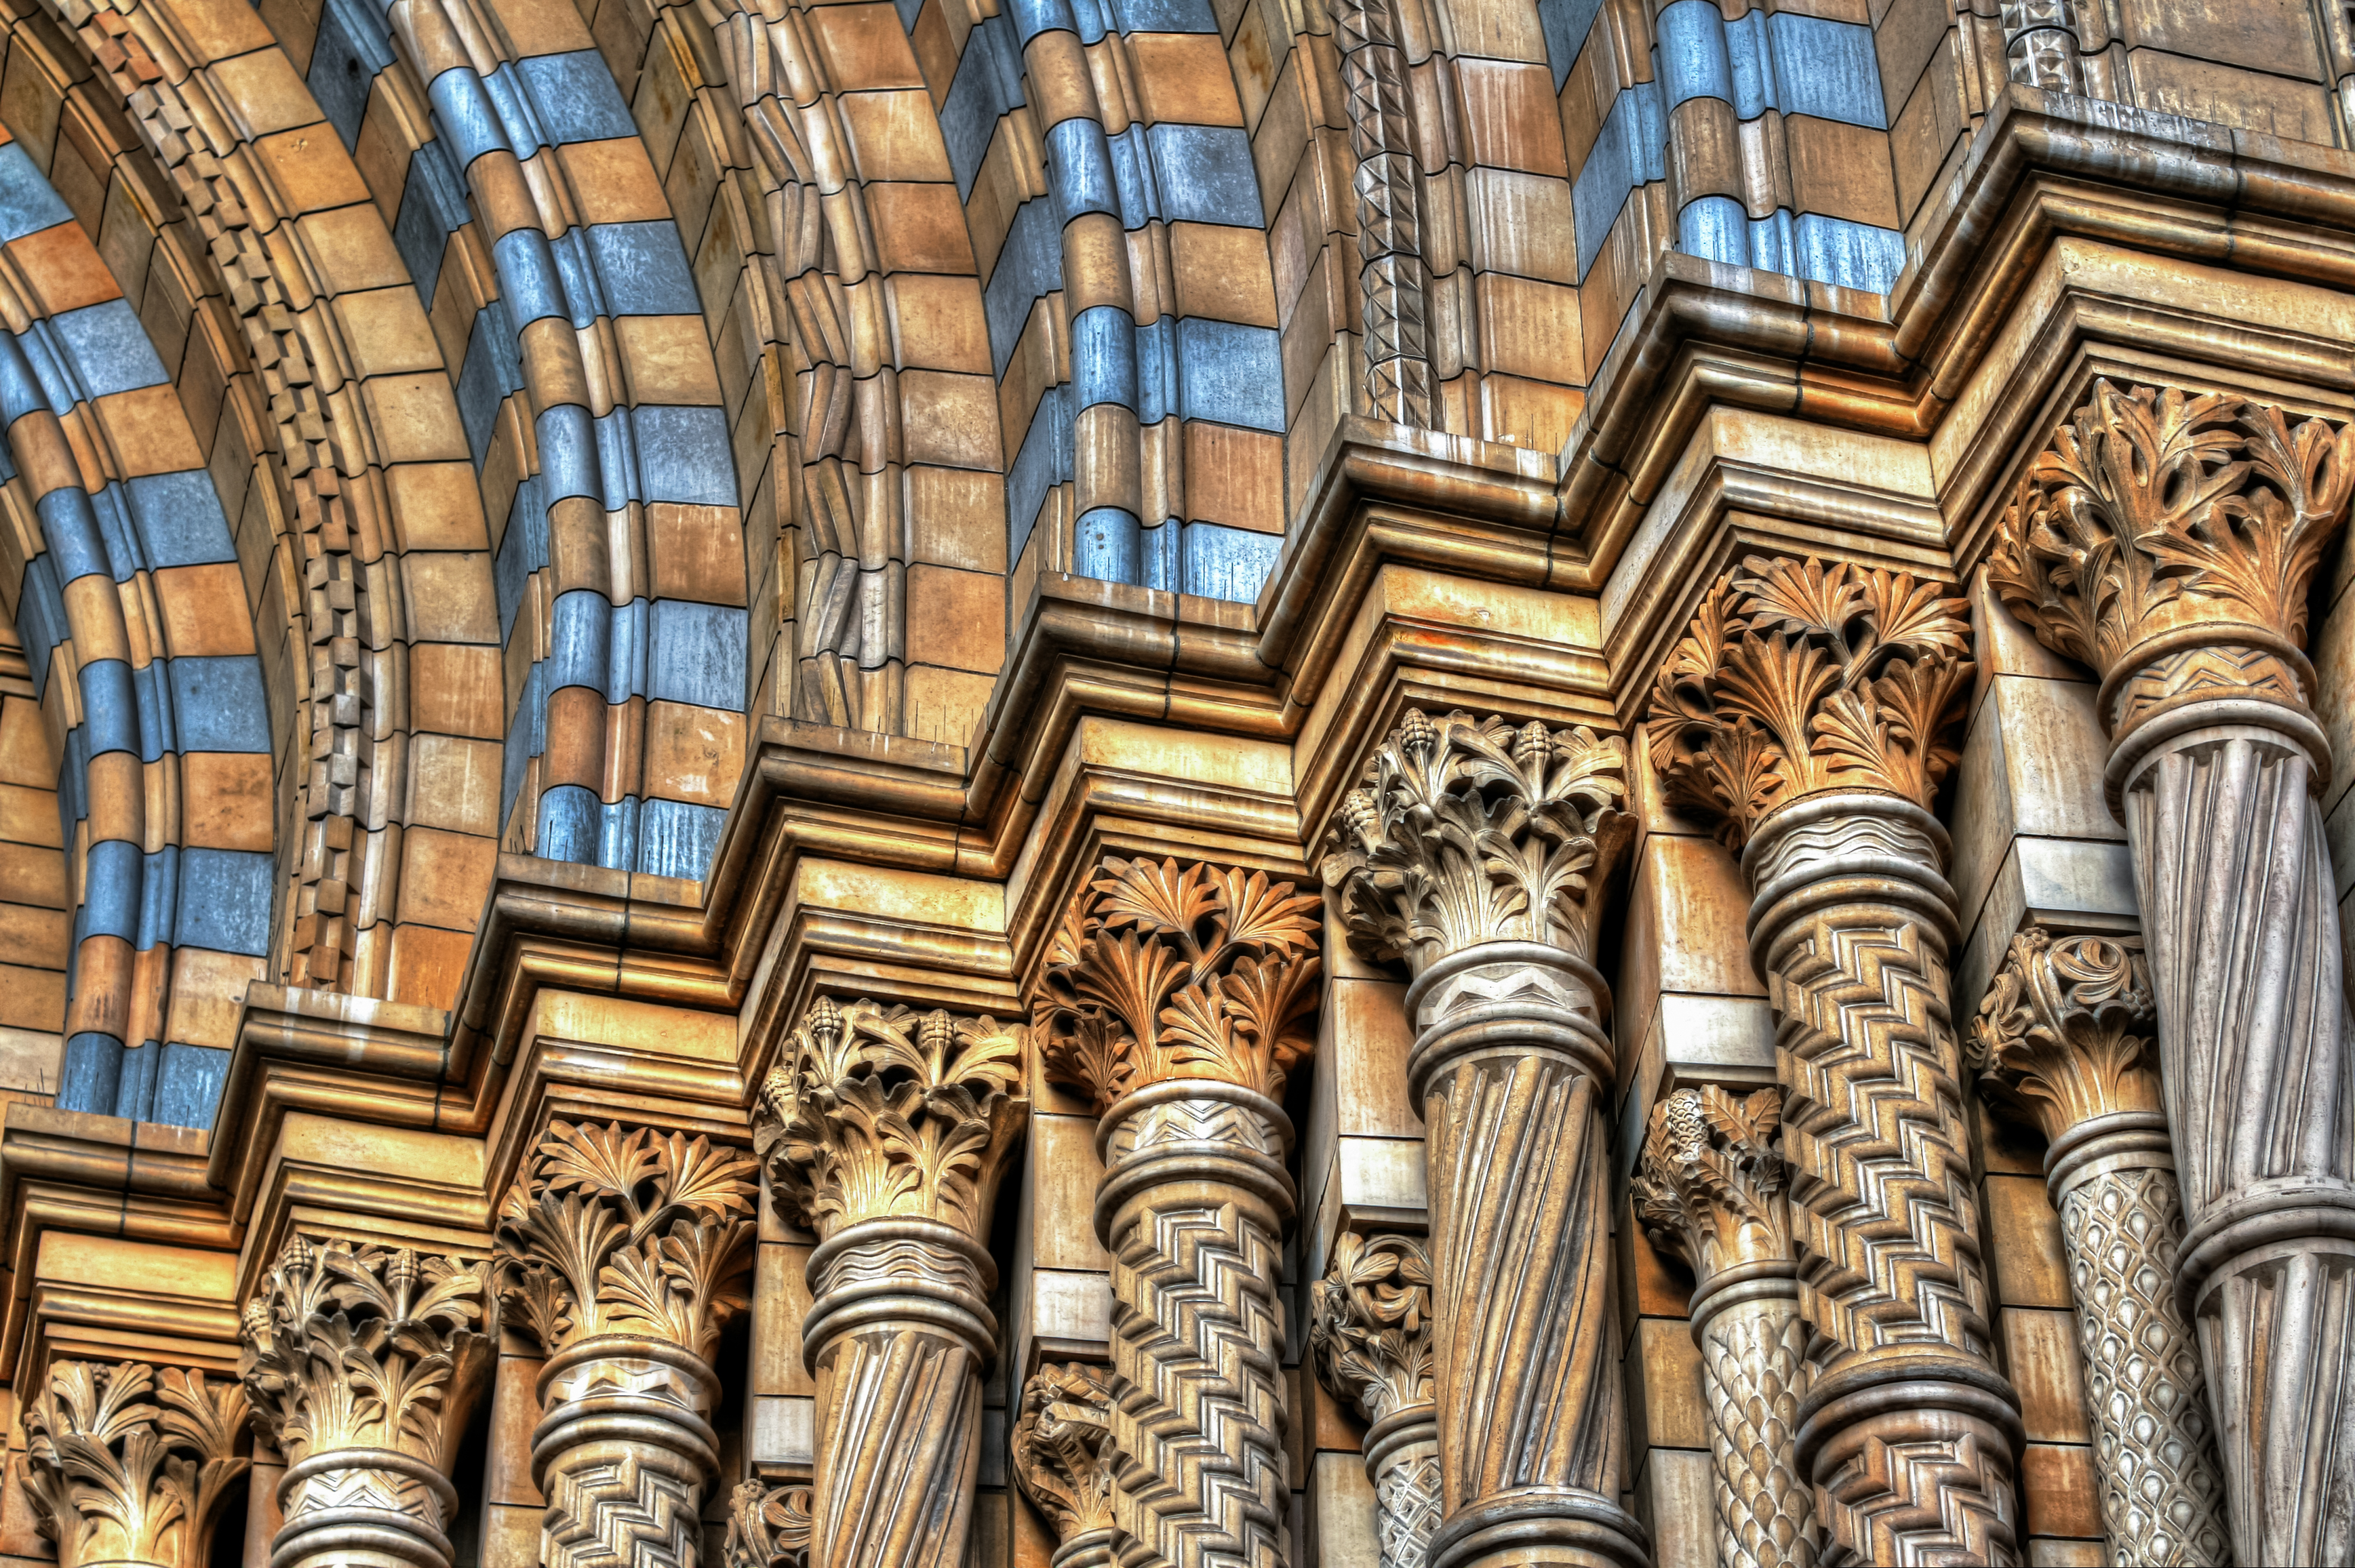
architecture, structure, building, arch, orange, column, museum, facade, blue, cathedral, closeup, place of worship, london, naturalhistorymuseum, hdr, art, design, pillars, bricks, symmetry, detail, gothic architecture, ancient history